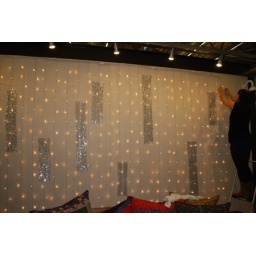
our new holiday display in the home office